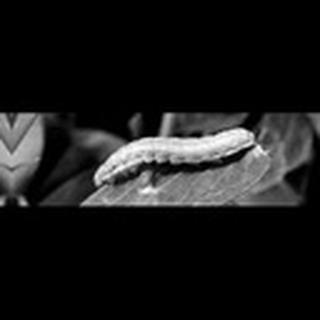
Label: cotton_army_worm